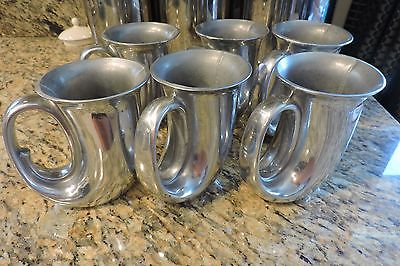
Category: mug